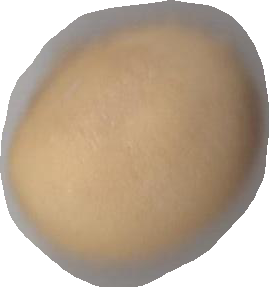
Variety: Grobogan